Tabaille-Usquain

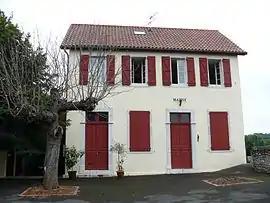
The town hall

Tabaille-Usquain is a commune in the Pyrénées-Atlantiques department and Nouvelle-Aquitaine region of south-western France.